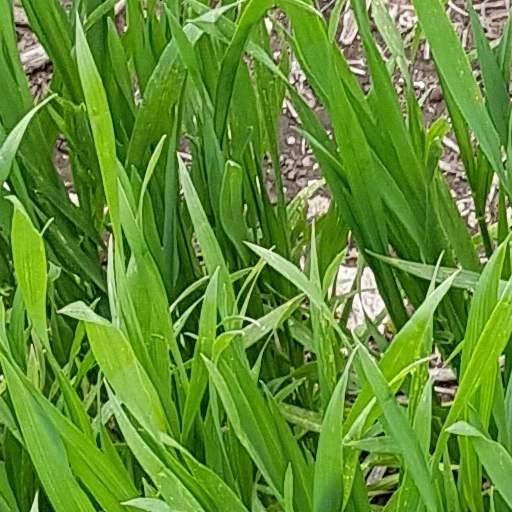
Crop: wheat